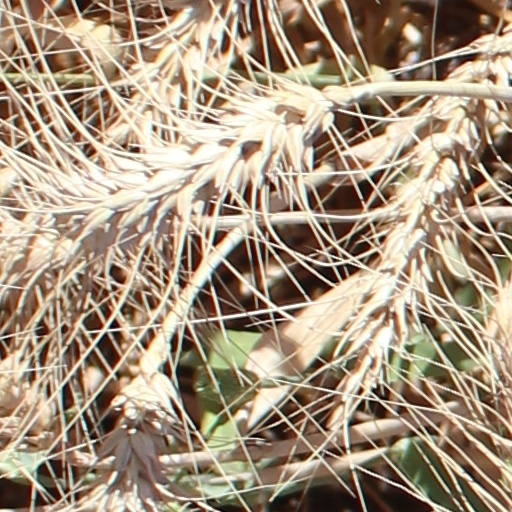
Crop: wheat